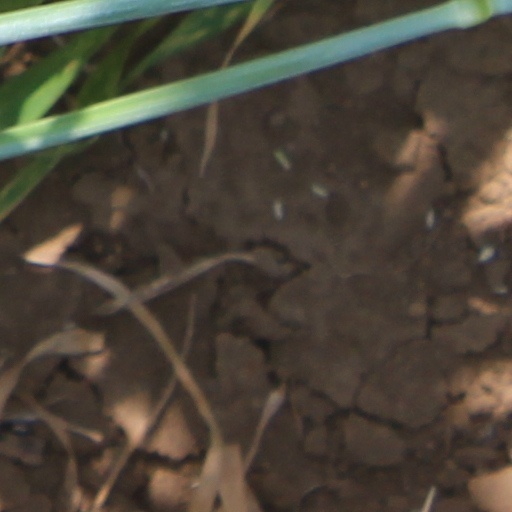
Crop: wheat